Benjamín Boza

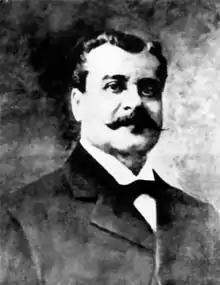
Benjamín Boza

Benjamín Boza (1846 - 1921) was a Peruvian politician in the early 20th century. Boza served as the President of the Senate from 1899 to 1900.